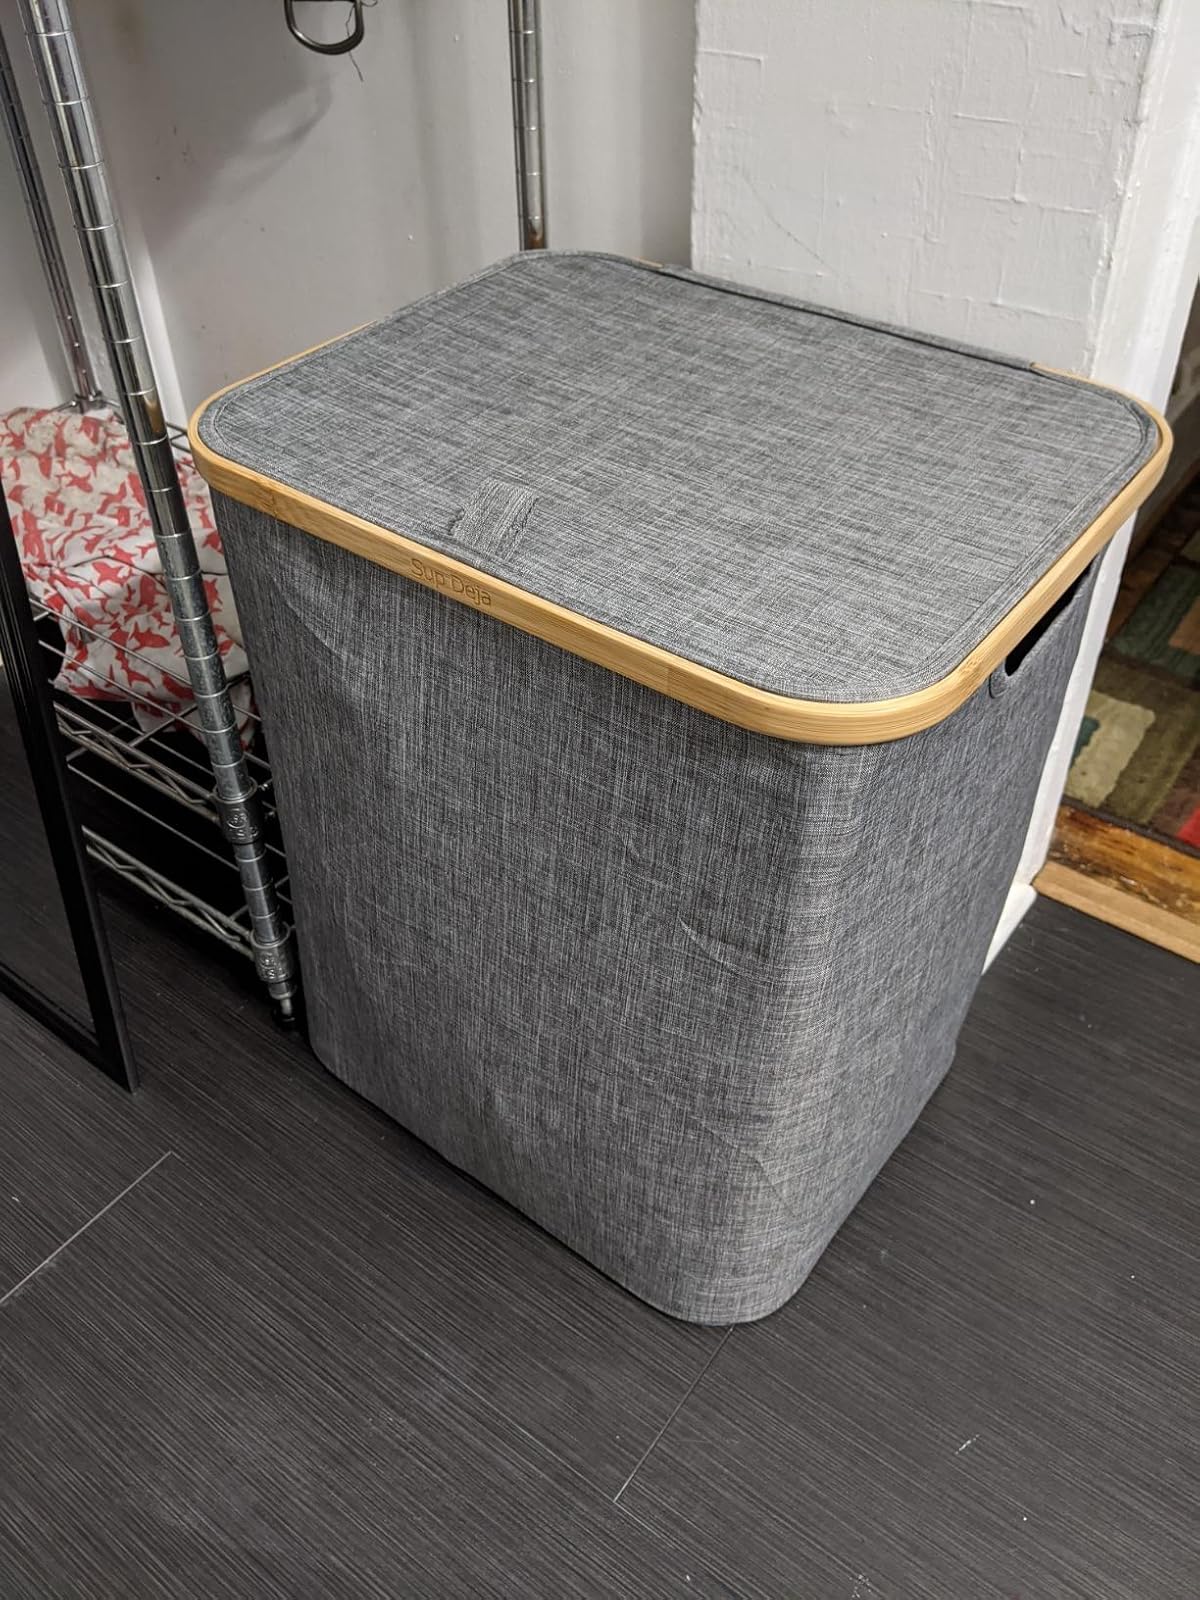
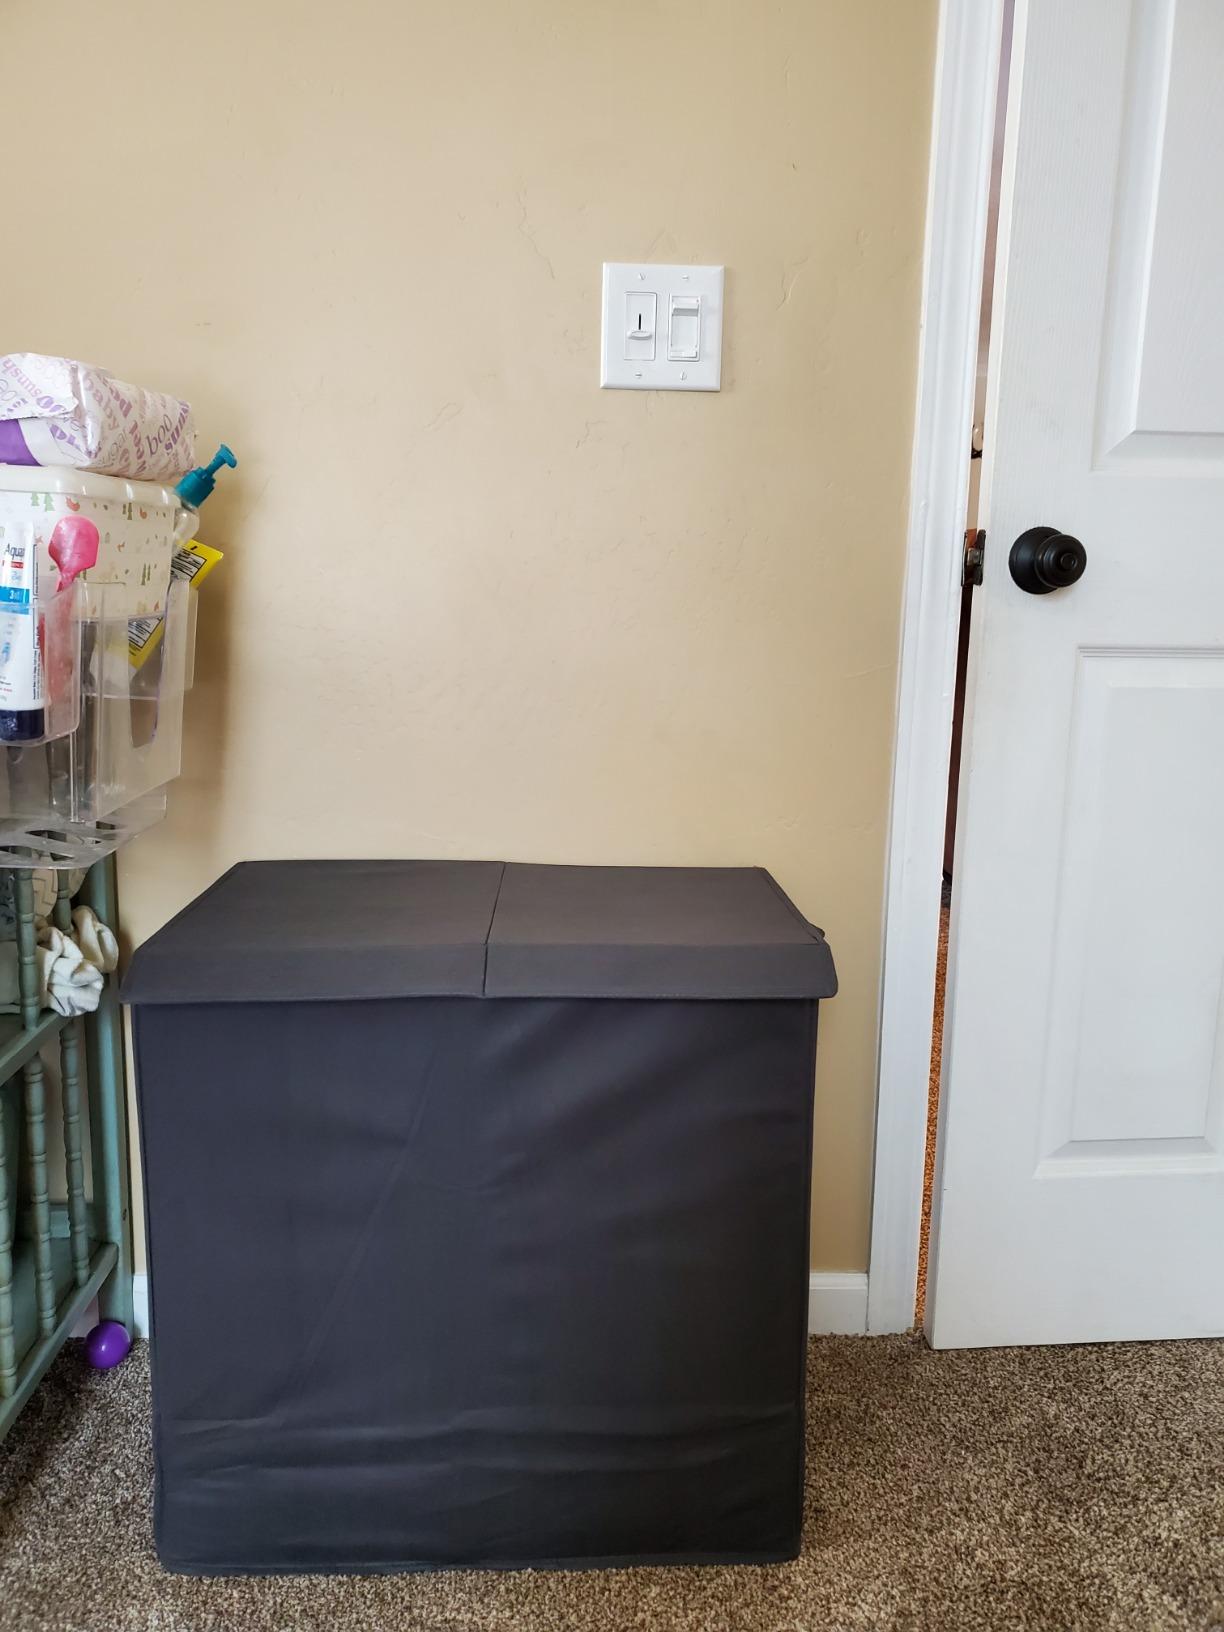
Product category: items_hamper
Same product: no